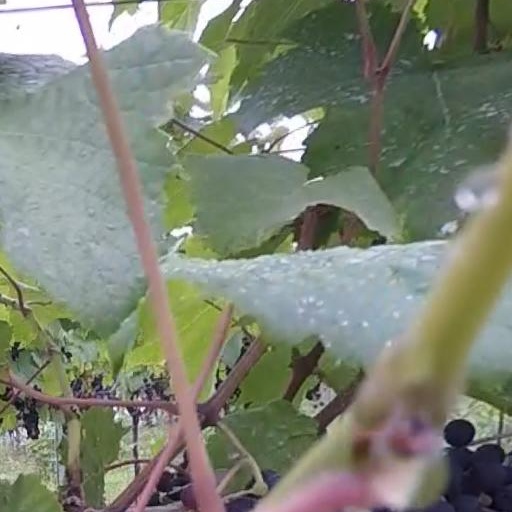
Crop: grape